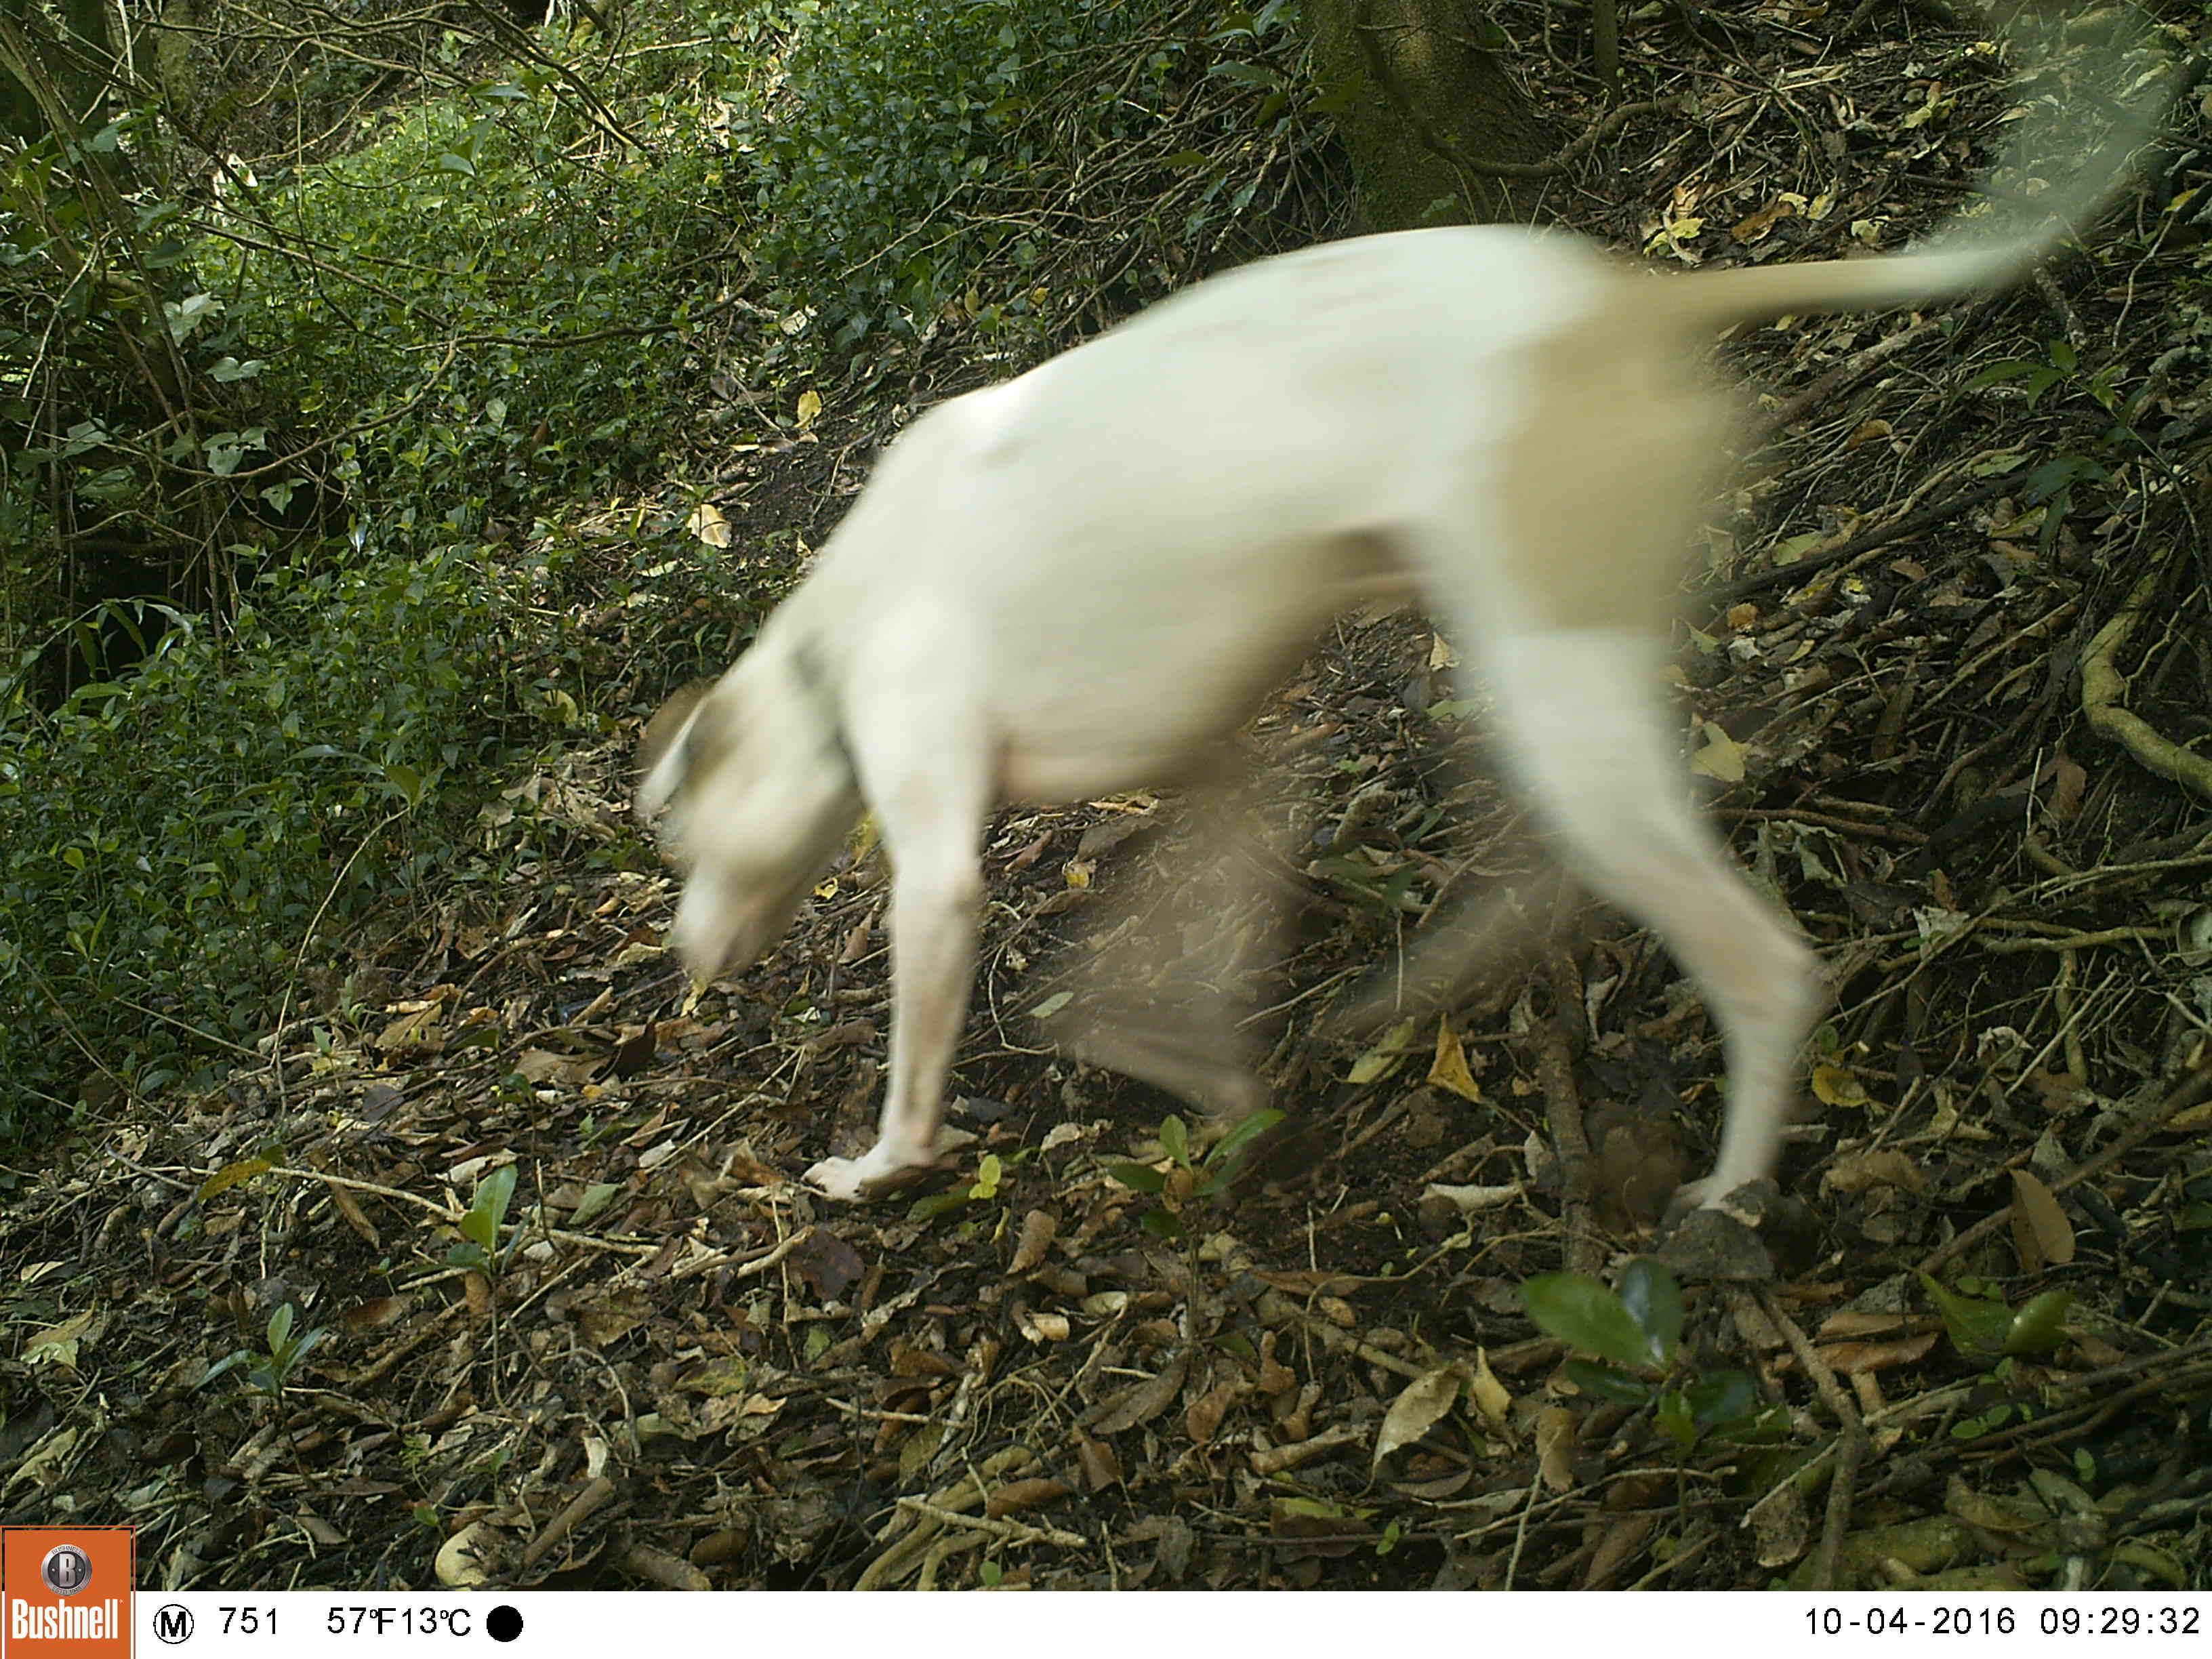
Species: Canis familiaris